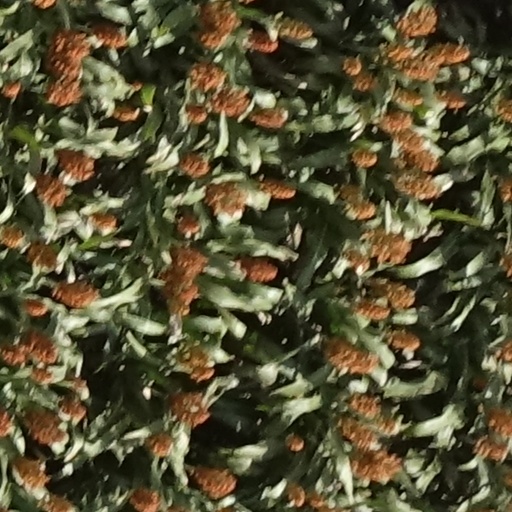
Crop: sorghum